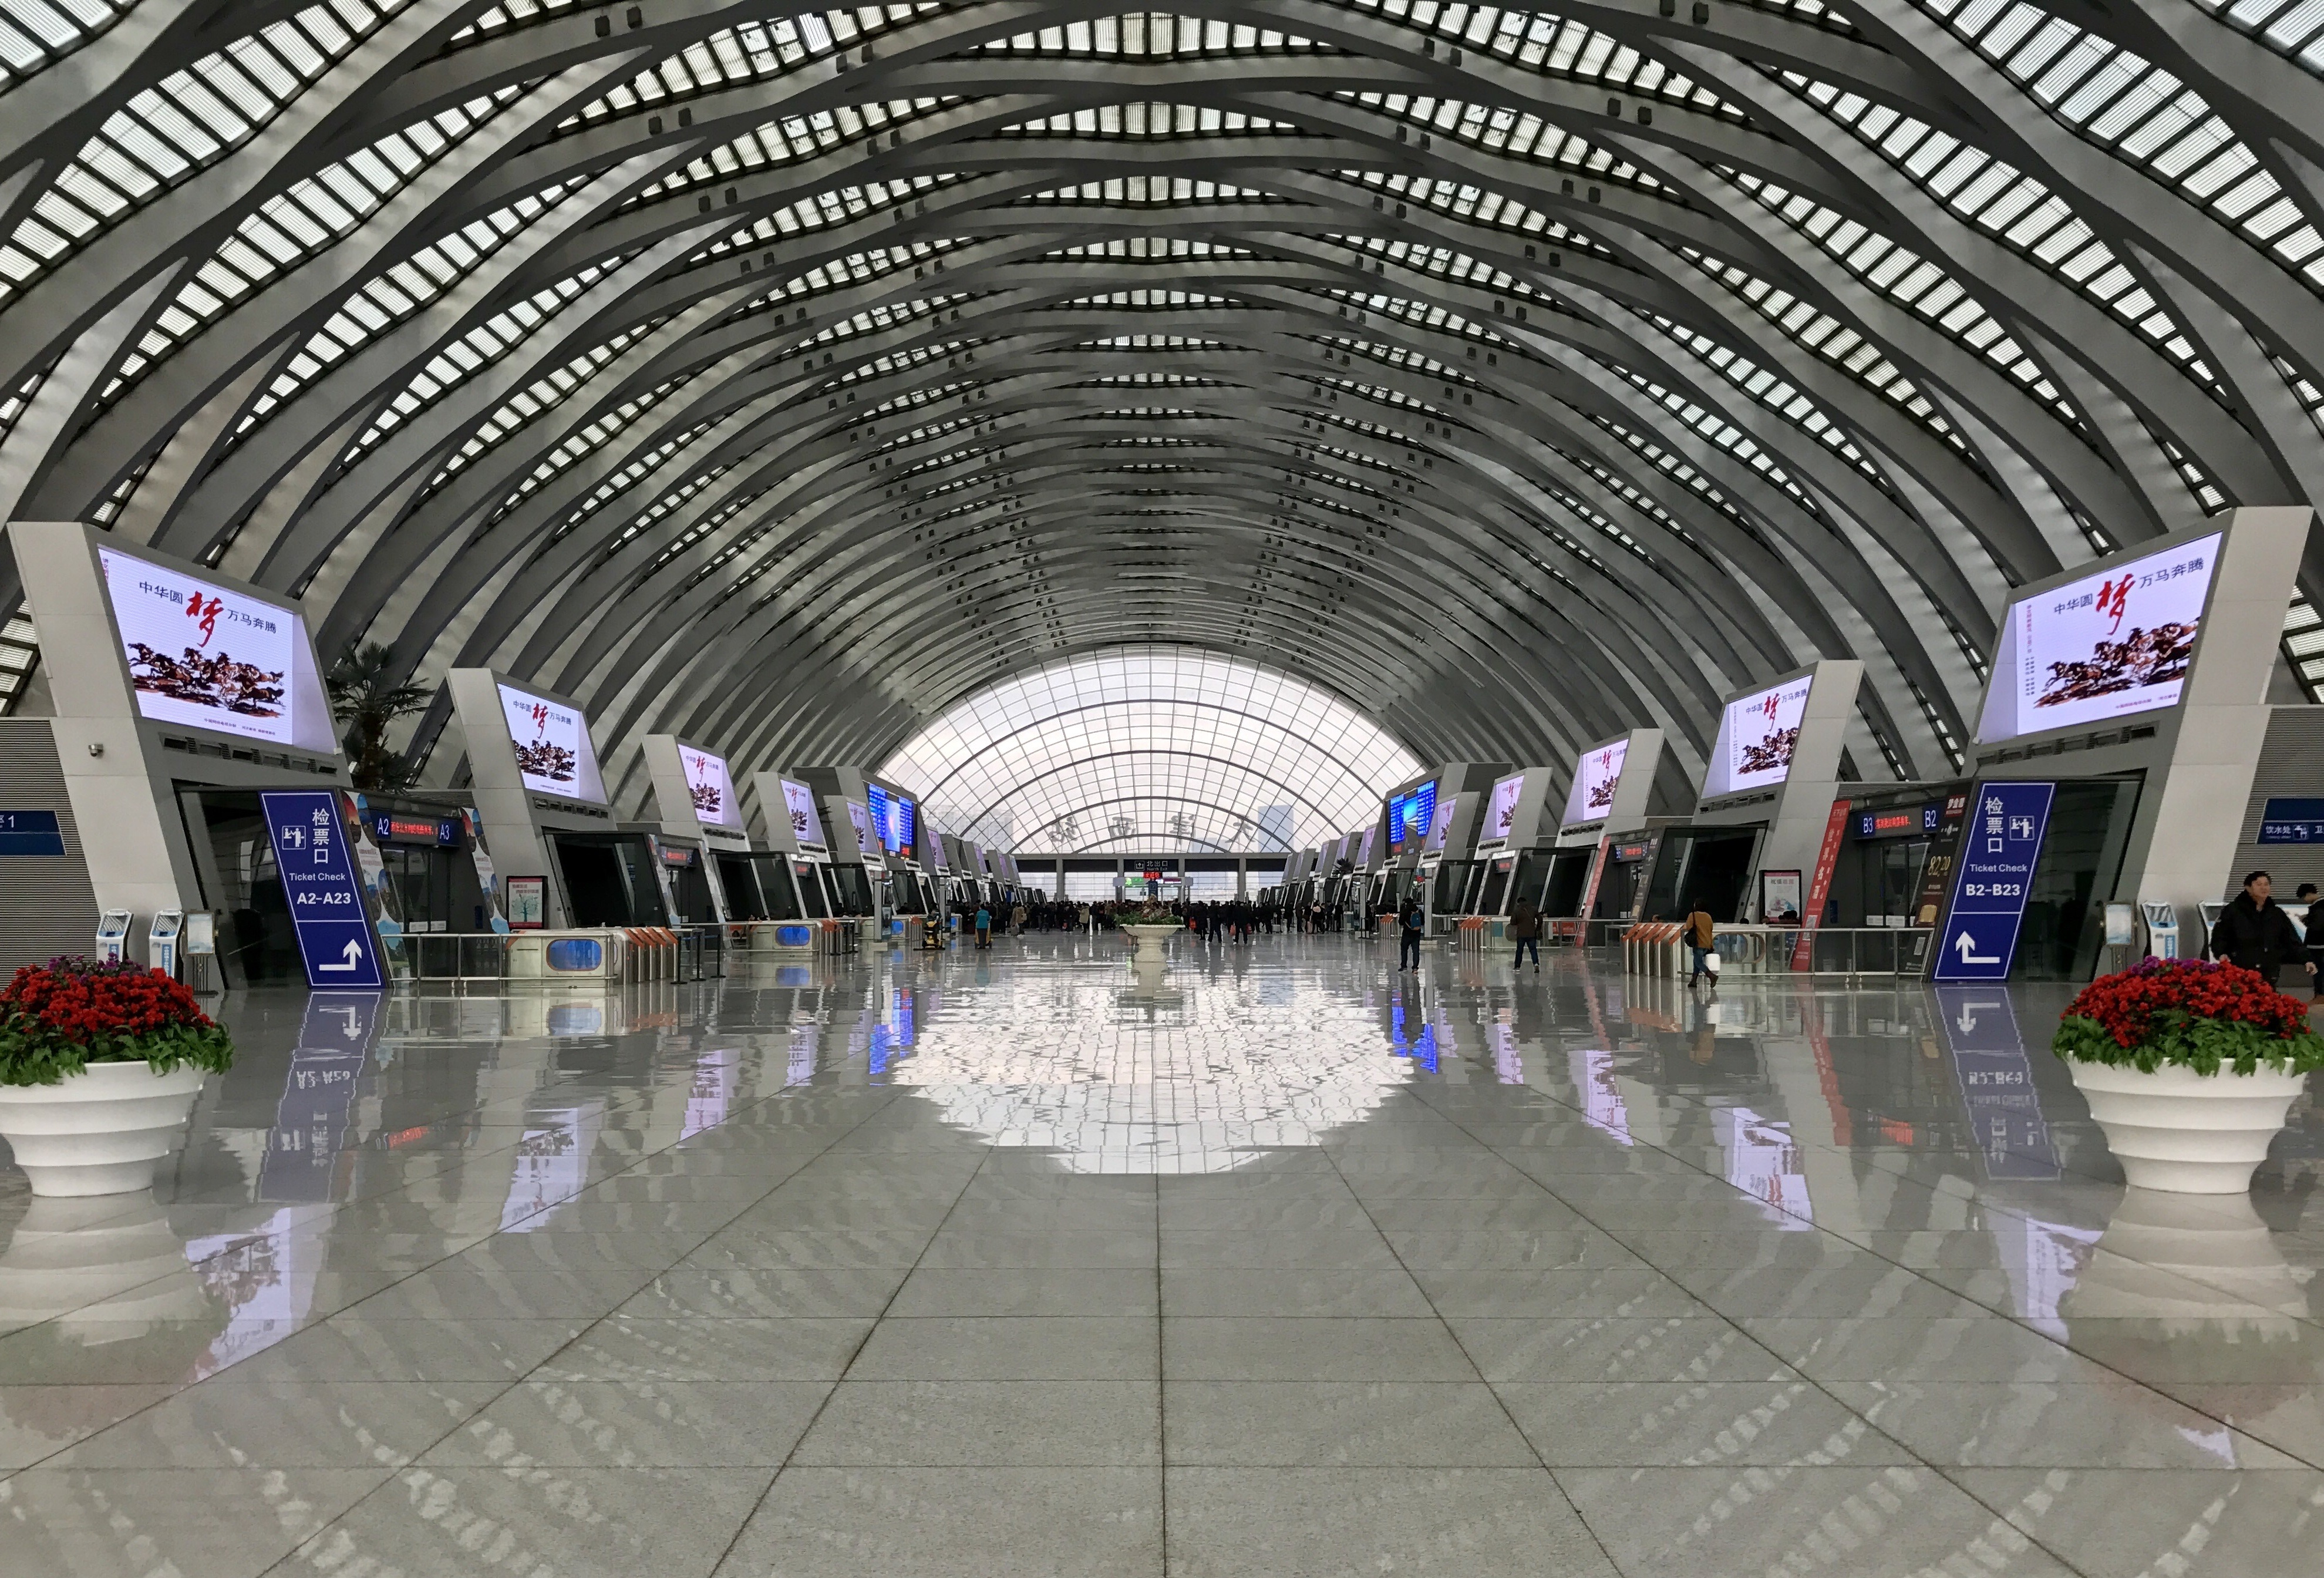
building, airport, subway, transport, station, train station, public transport, aisle, airport terminal, metro station, arena, infrastructure, style, retail, shopping mall, ice rink, rapid transit